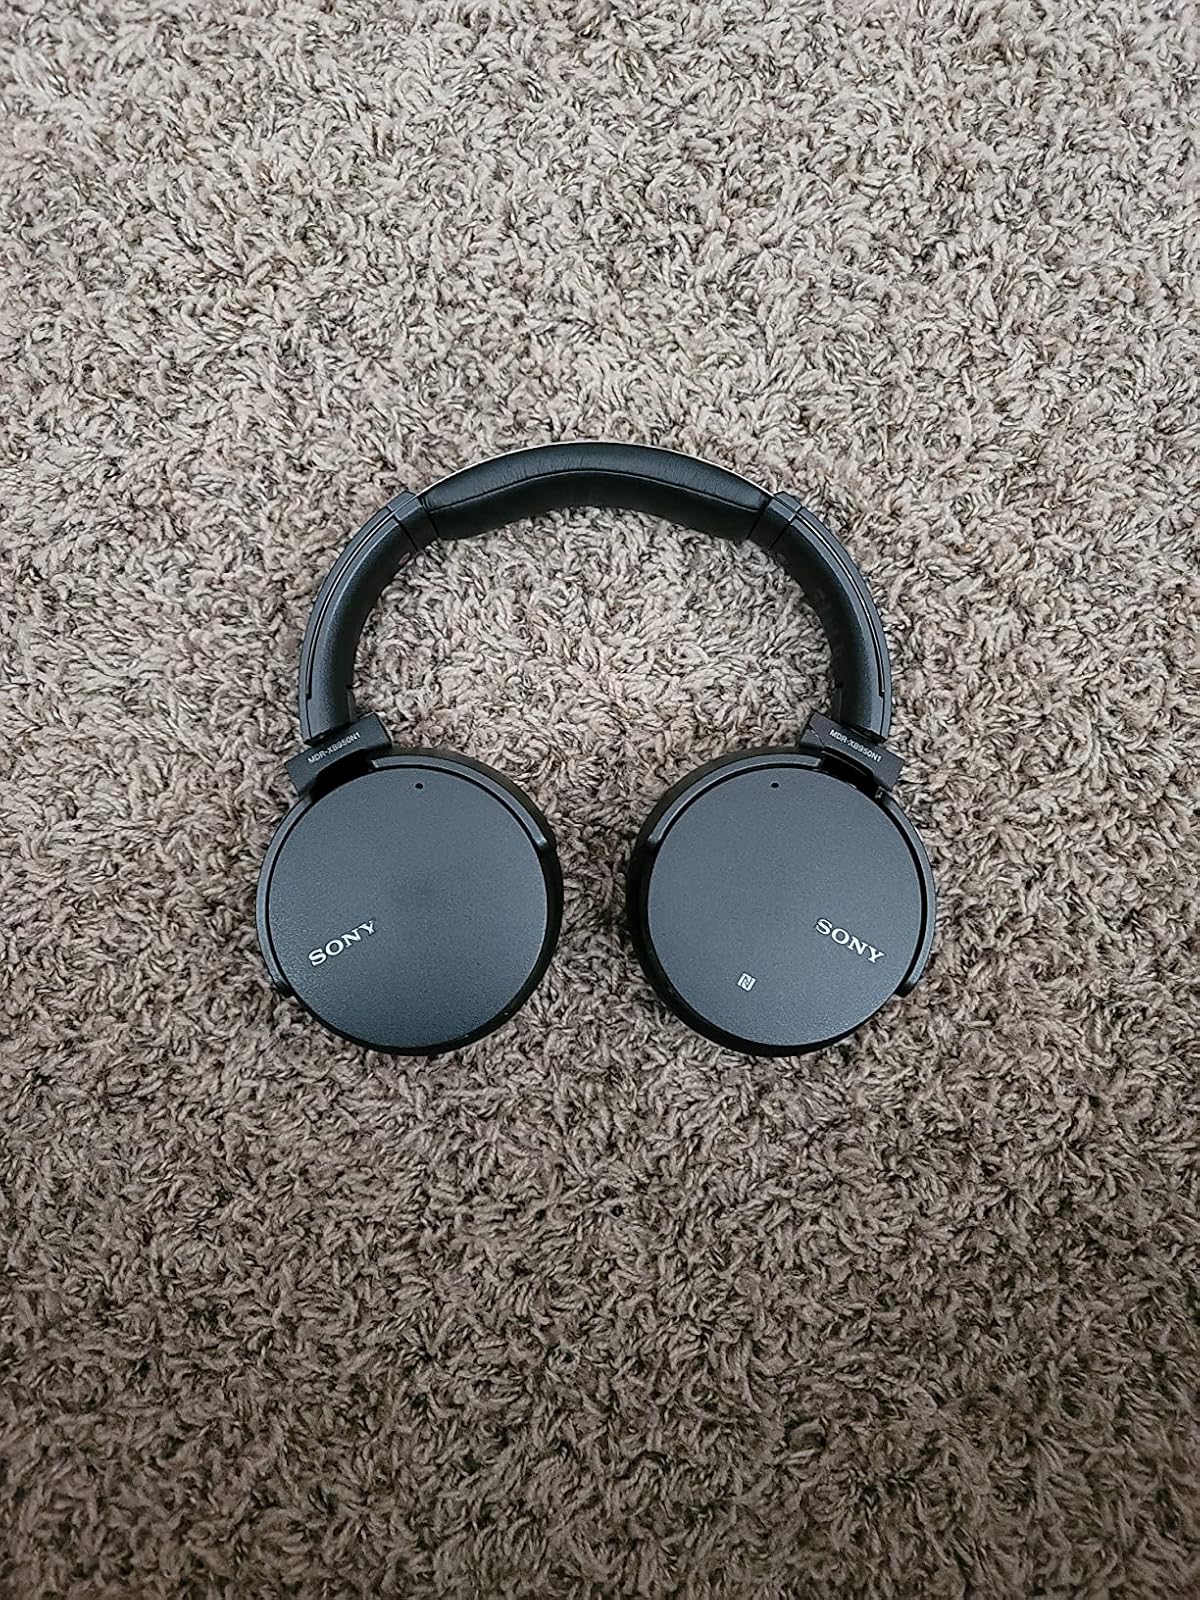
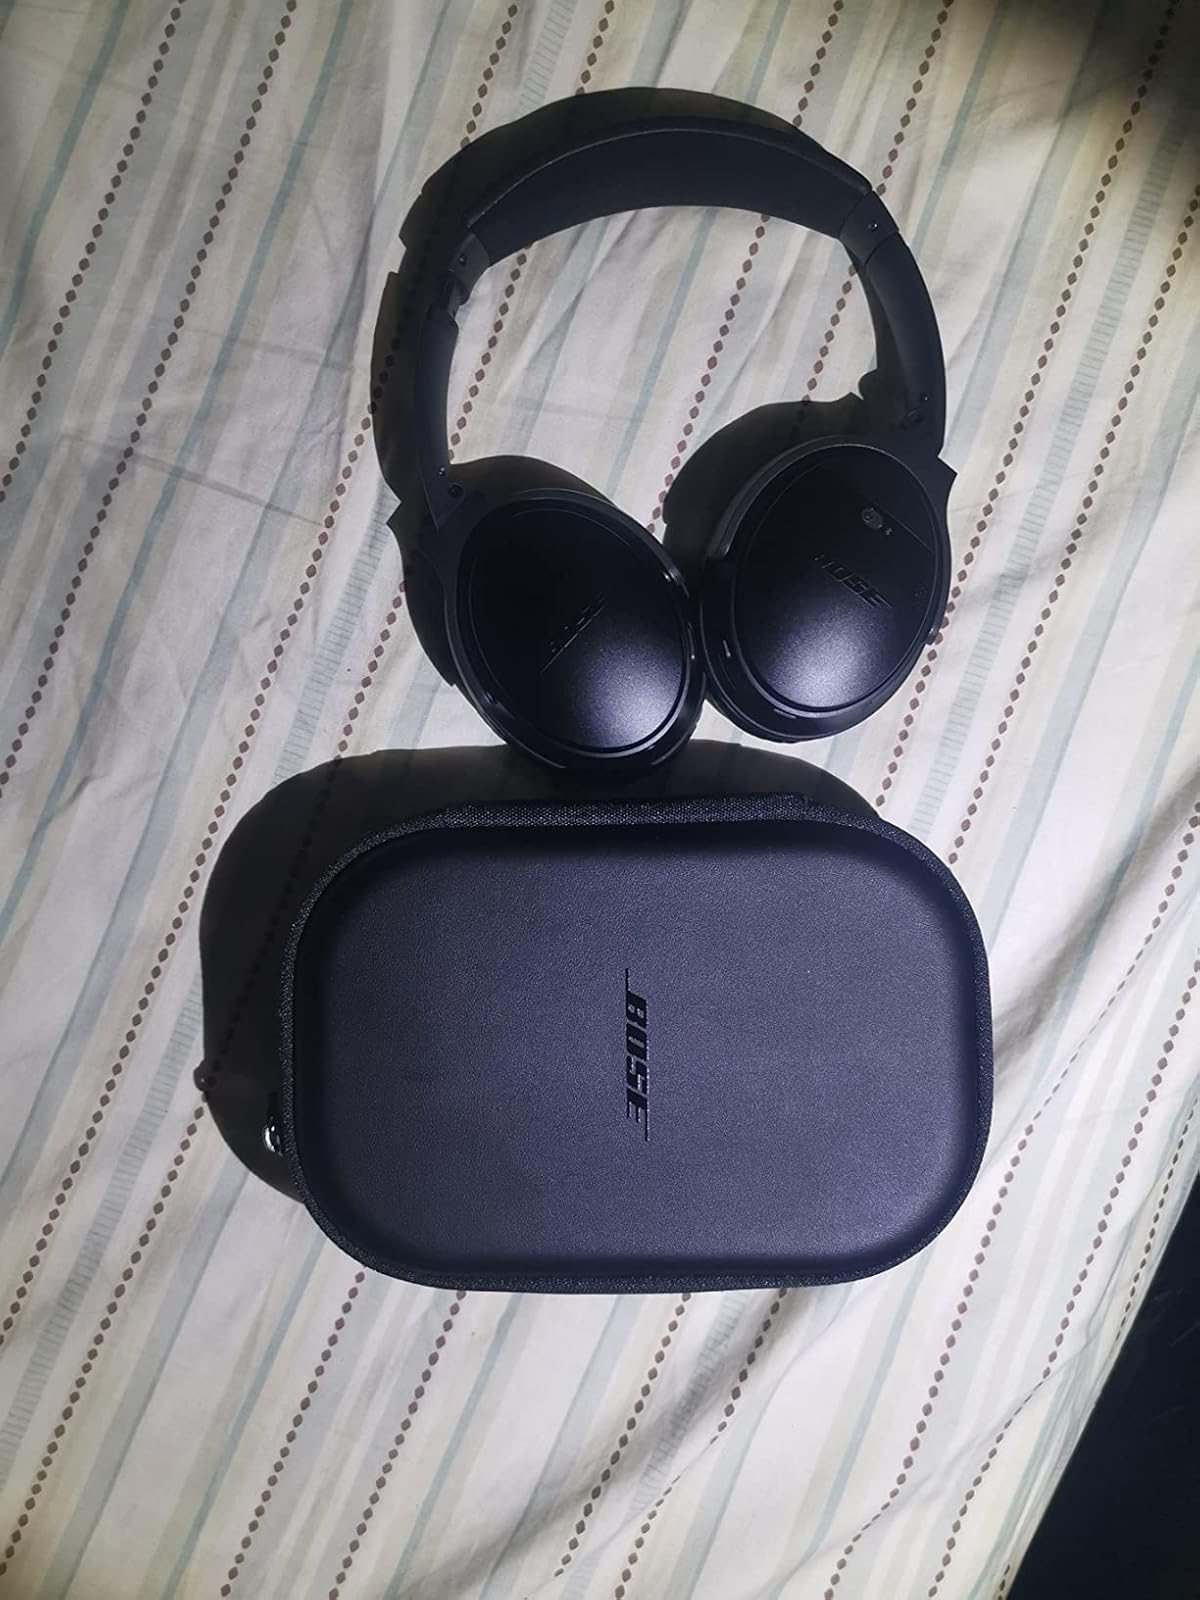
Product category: headphones
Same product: no